New Amsterdam Theatre

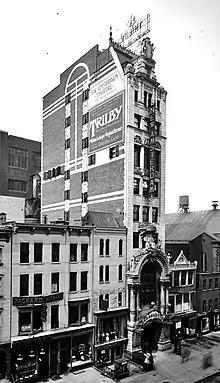
42nd Street facade as seen in 1905

The Neumark brothers designed plaster and carved-oak moldings around the dome, the proscenium arch, and the wall arches. The proscenium arch measures high and wide. Surrounding the proscenium is an elliptical arch, which rises to the edge of the ceiling dome. Between the two arches is a mural, designed by Robert Blum and executed by Albert B. Wenzell after Blum died. The mural depicts personified figures of such topics as truth, love, melancholy, death, and chivalry, flanking a central figure representing poetry. On either side are murals by Wenzell depicting Virtue and Courage. Issing also designed 16 dark-green peacocks for the proscenium, placed atop depictions of vines. There are also floral motifs and female figures around the dome. The ceiling of the auditorium also has seven arches with wood paneling. The ceiling of the main auditorium contains a girder measuring long and tall and weighing . At the time of the New Amsterdam's construction in 1903, this was the largest piece of steel ever used in a building.